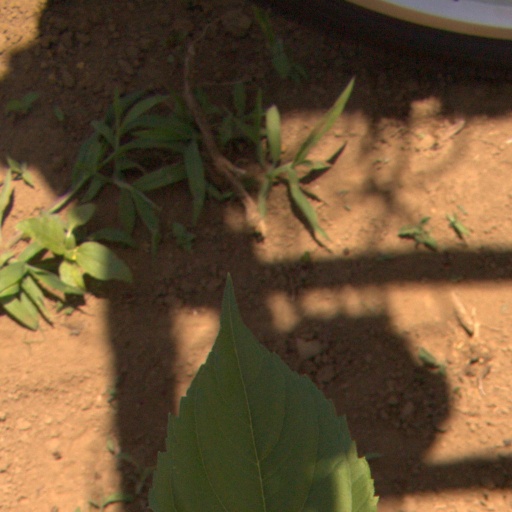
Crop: Jerusalem artichoke